Describe the emotion expressed in this image:  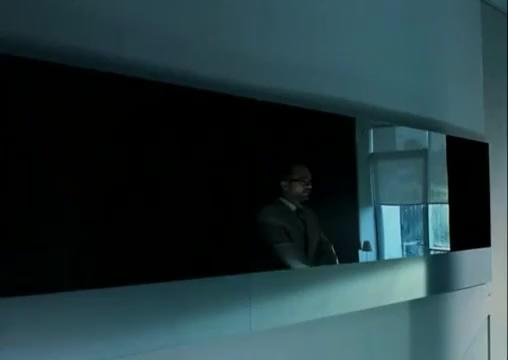
This person displays Suffering, valence and arousal with low intensity.